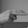
ASL letter: H